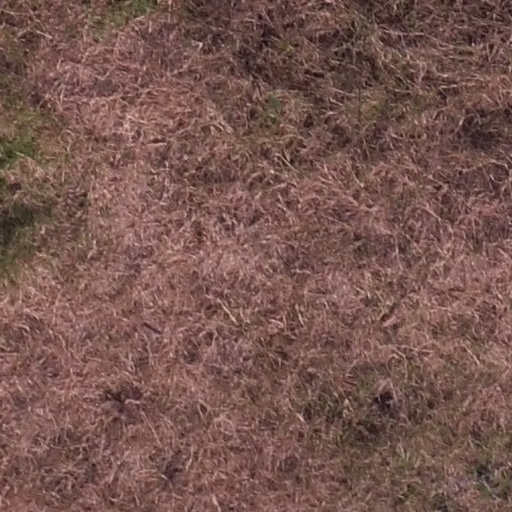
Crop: maize; corn